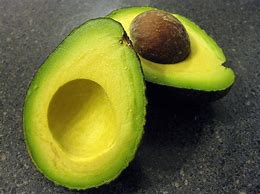
Label: Avocado